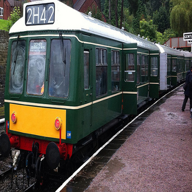
Vehicle type: Trains